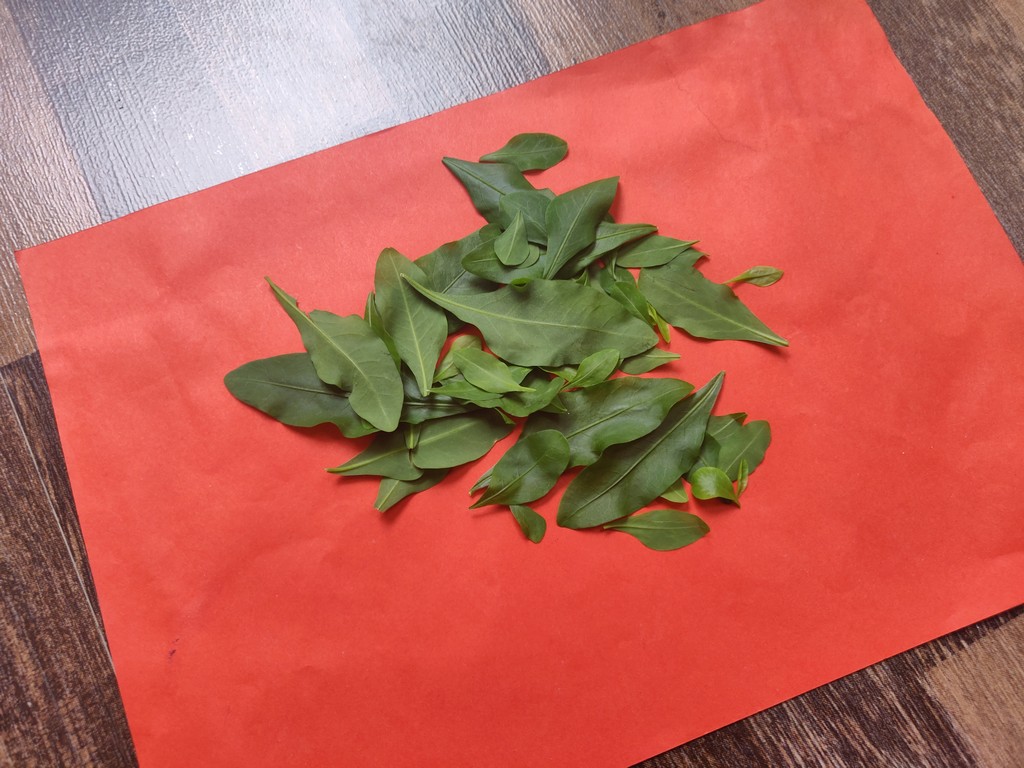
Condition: Healthy
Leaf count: multiple
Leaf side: unknown